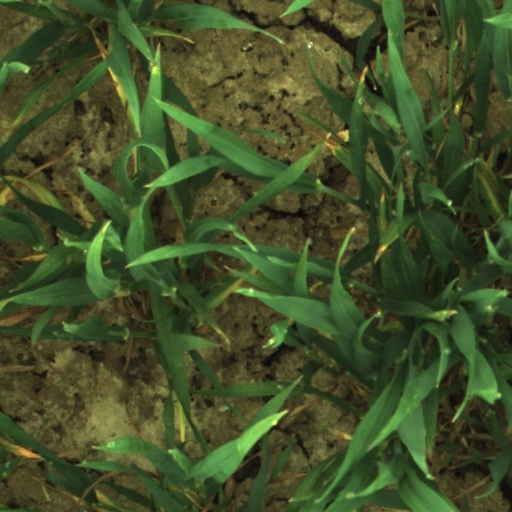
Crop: wheat